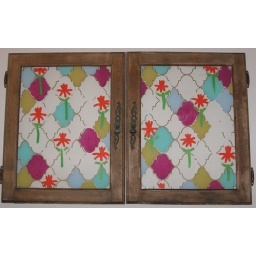
Dimensions: 24&amp;quot; x 38.75. Medium: acrylic on glass in wooden frame. SOLD